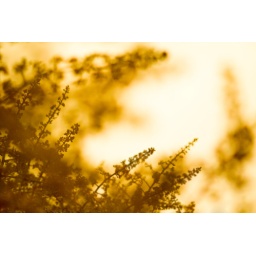
from the tree above my house